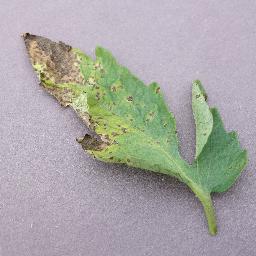
Label: Tomato___Septoria_leaf_spot